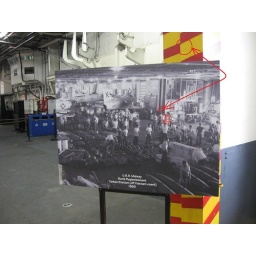
The red and yellow striped door behind the photo is the same one in the image; same spot just different decade.